Katie Smith

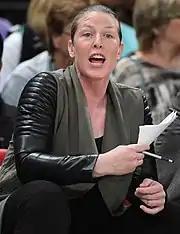
Smith coaching the New York Liberty in 2016

Following the end of the Liberty's 2013 season, she was named one of the team's assistant coaches, replacing the departing Taj McWilliams-Franklin. Smith was named associate head coach of the New York Liberty for the 2016 season. She was elevated to head coach in October 2017. She was the head coach in the 2018 and 2019 seasons, but her contract was not renewed for 2020. Smith then became the lead assistant coach for the Minnesota Lynx.